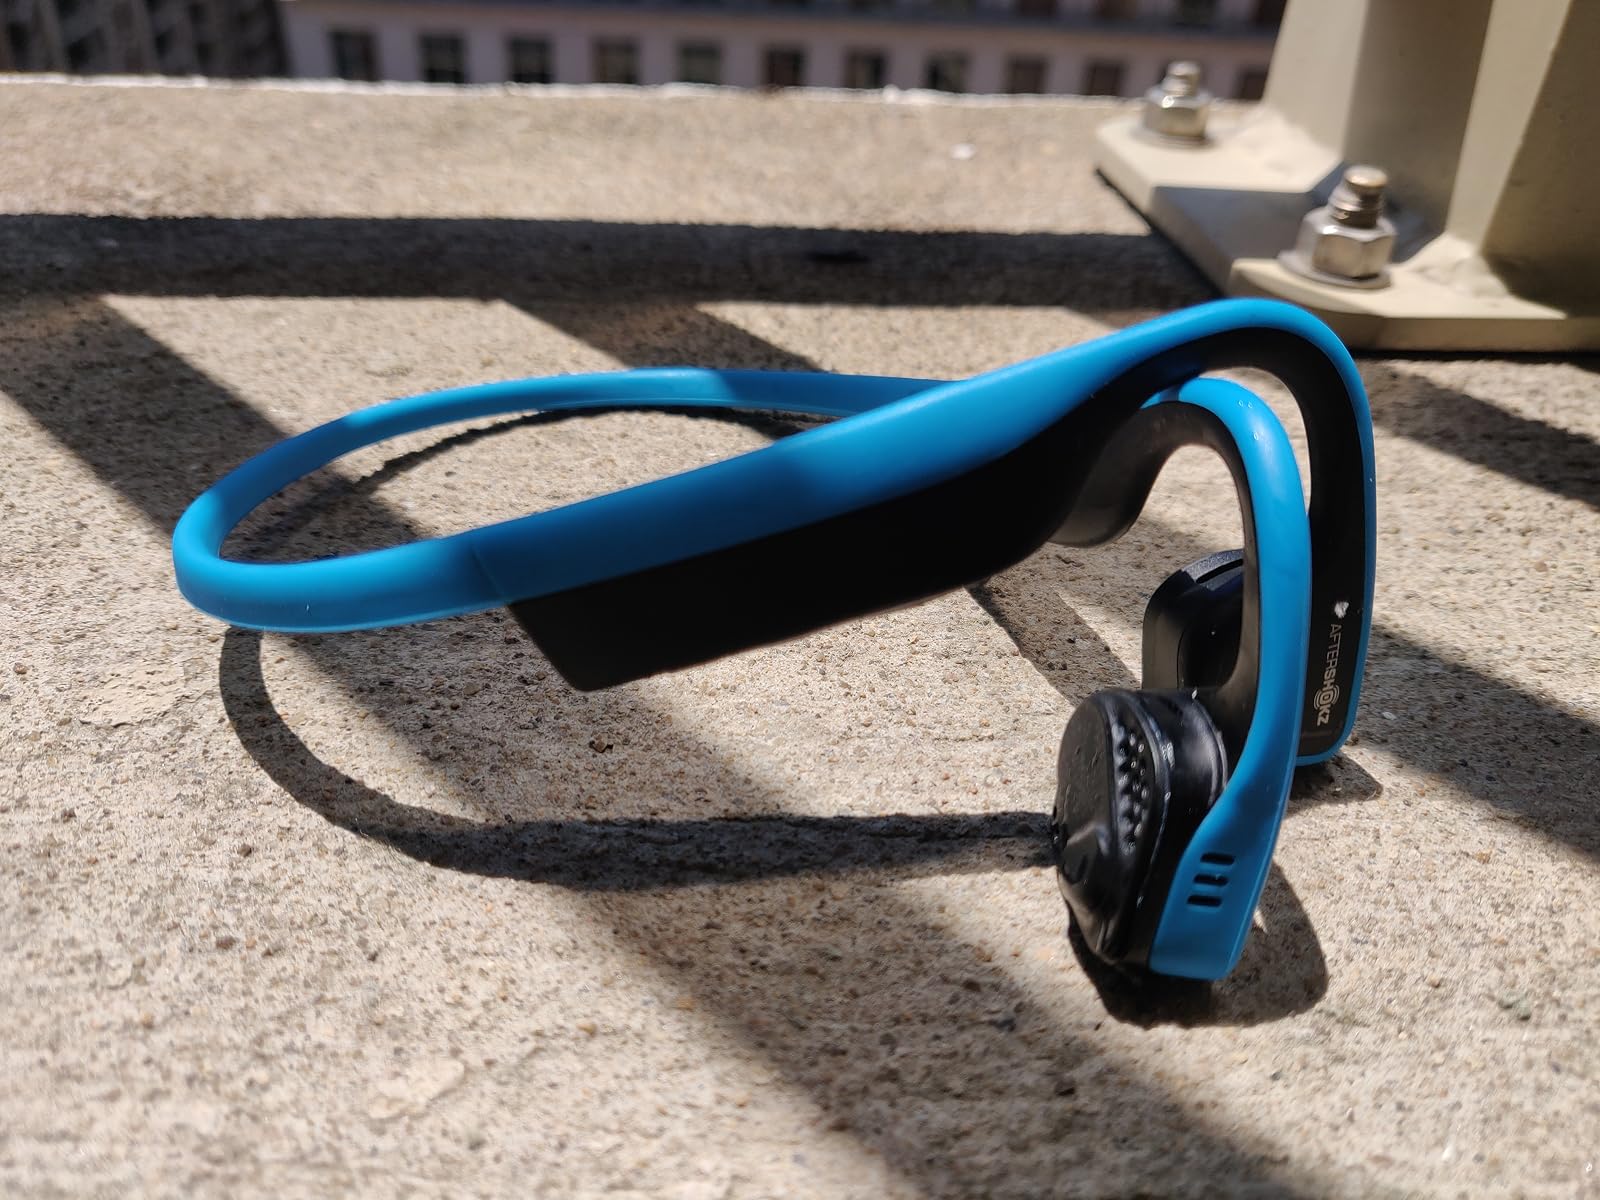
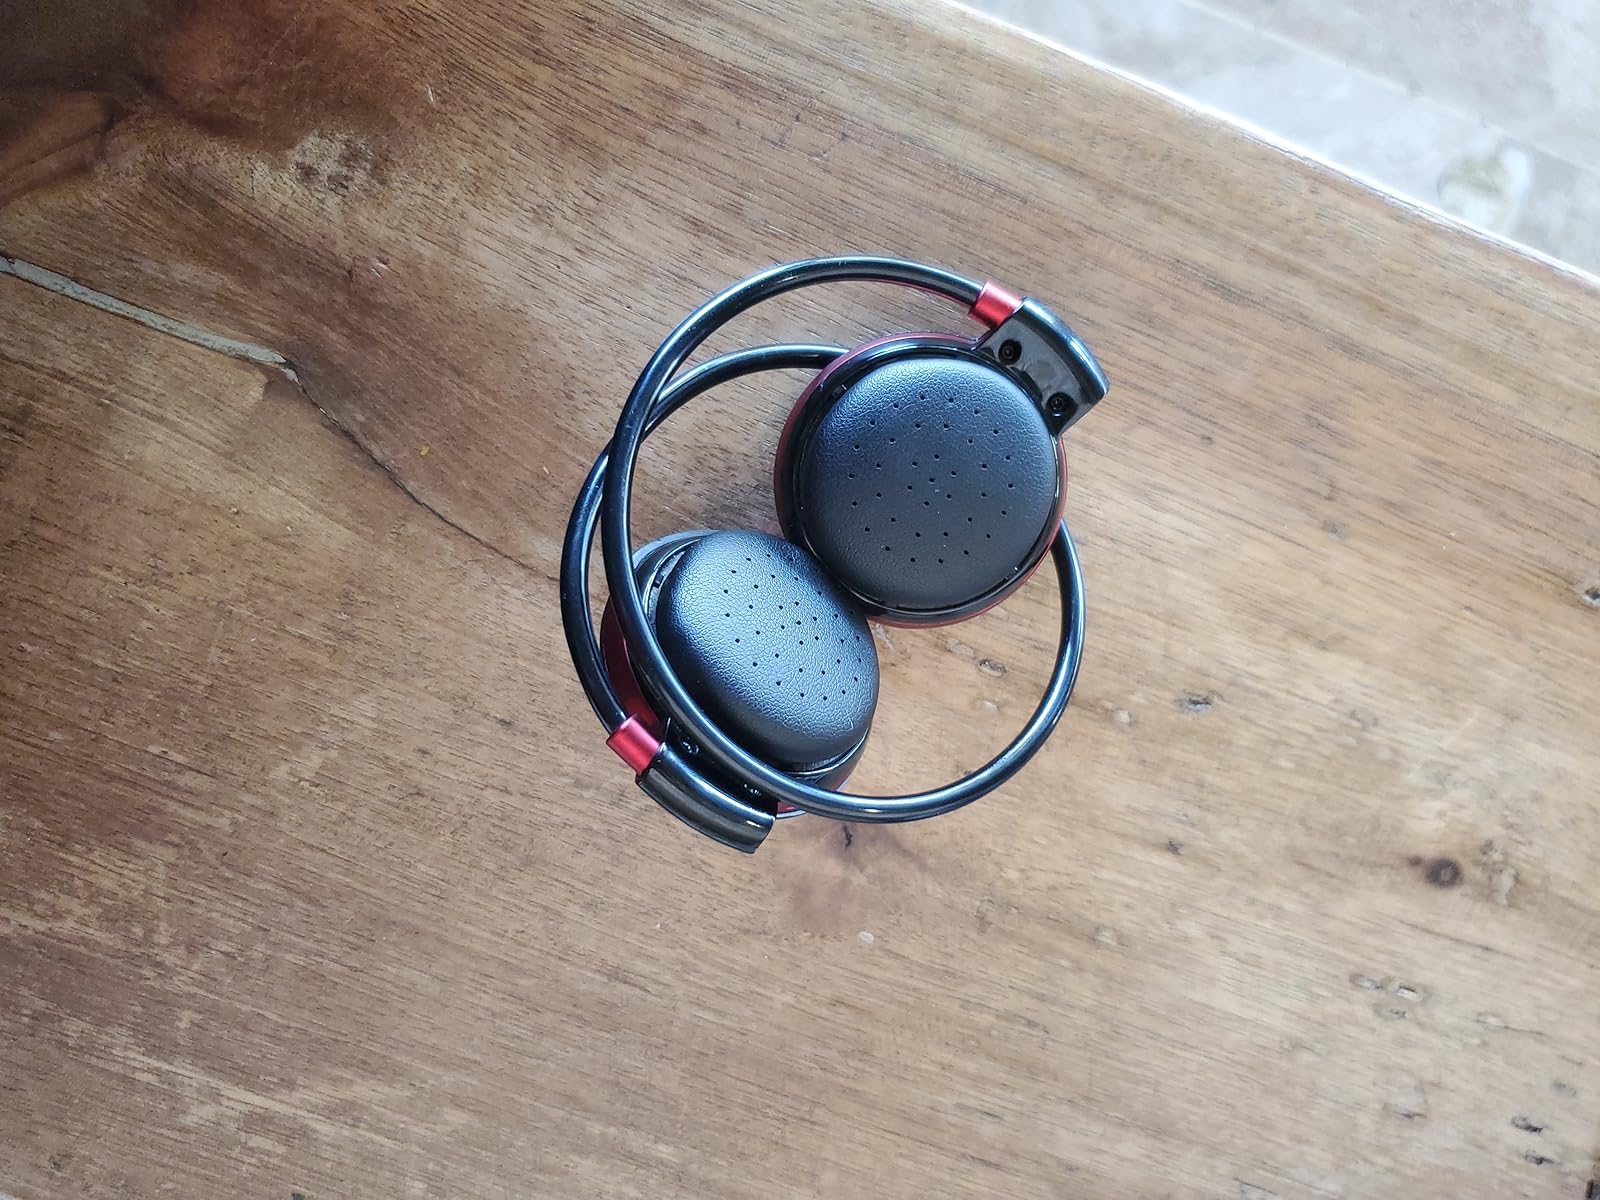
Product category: headphones
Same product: no